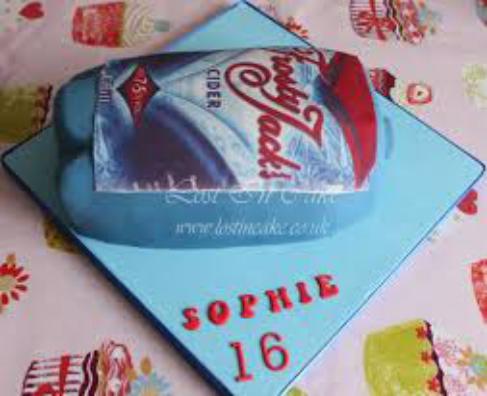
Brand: Frosty Jack Cider
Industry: Food